Mikhail Zakharov

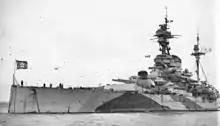
The battleship "Arkhangelsk", Zakharov's ship from September 1944 to May 1947

Between October 1943 to September 1944 Zakharov was inspector of the fleet's political administration, and from September 1944 to May 1947 deputy commander for political affairs of the battleship "Arkhangelsk". He took the Navy's higher military-political courses in 1947–1948 and then became head of the personnel department of the political department of the Black Sea Fleet. From May 1950 to May 1953 he was head of the Black Sea Fleet's political department concurrently with his post as deputy for the squadron commander's political affairs. During this period he was promoted to rear admiral, on 3 November 1951. He studied at the K.E. Voroshilov Higher Military Academy between May 1953 and November 1955. In January 1956 he was on the military council of the East Baltic Fleet, followed by the Pacific Fleet's military council from October 1956 to September 1971. He received a promotion to vice admiral on 7 May 1960, and then to admiral on 25 October 1967.